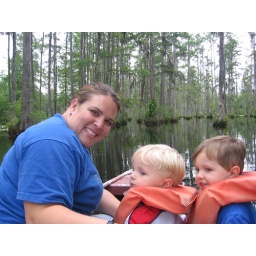
Me and the boys on the boat tour in Cypress Gardens